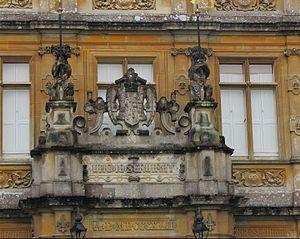
Le château de Highclere est un château de style néo-jacobéen dont le parc a été aménagé par Capability Brown pour le Iᵉʳ comte de Carnarvon, Henry Herbert, qui en a hérité en 1769. Le domaine de 405 hectares se situe dans le nord du Hampshire, à environ 8 km au sud de Newbury, dans le Berkshire.